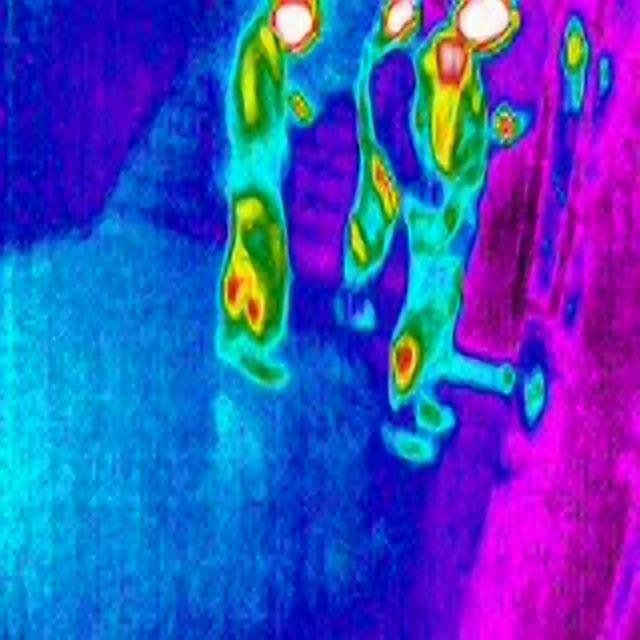
Detected objects:
label: person
label: person
label: person